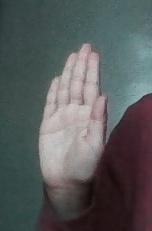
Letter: seen